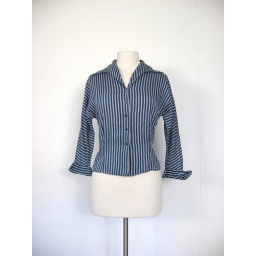
blue striped blouse, by Aldens